Sherborne

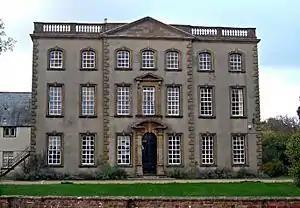
Sherborne House

The local radio station is Abbey104, a community based radio station that broadcasts to the town and surrounding areas in Dorset and Somerset.